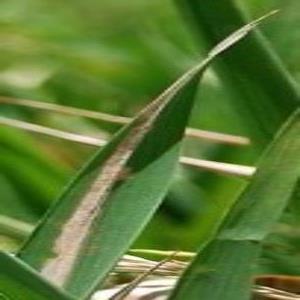
Disease: Bacterialblight